Cherepovets

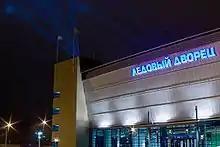
Ice Palace, the home stadium of Severstal Cherepovets

The city invests in sport and sports clubs. Cherepovets' athletes regularly compete in international and internal competitions. The Severstal Cherepovets hockey club is well known in Kontinental Hockey League. The Severstal basketball team, as well as the chess team, are a part of Russian Major League.